Tallboy (bomb)

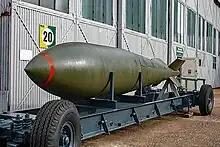
"Tallboy" earthquake bomb on trailer at Brooklands

To be able to penetrate the earth (or fortified targets) without breaking apart, the casing of the Tallboy had to be strong. Each was cast in one piece of high-tensile steel that would enable it to survive the impact before detonation. At the same time, to achieve the penetration required, Wallis designed the Tallboy to be aerodynamically clean so that, when dropped from a great height, it would reach a much higher terminal velocity than traditional bomb designs.